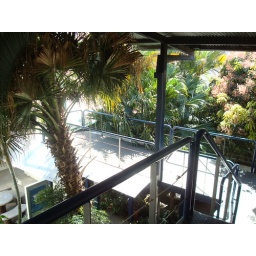
In Indiana we build roads around cornfields. In C.R we build buildings around trees.